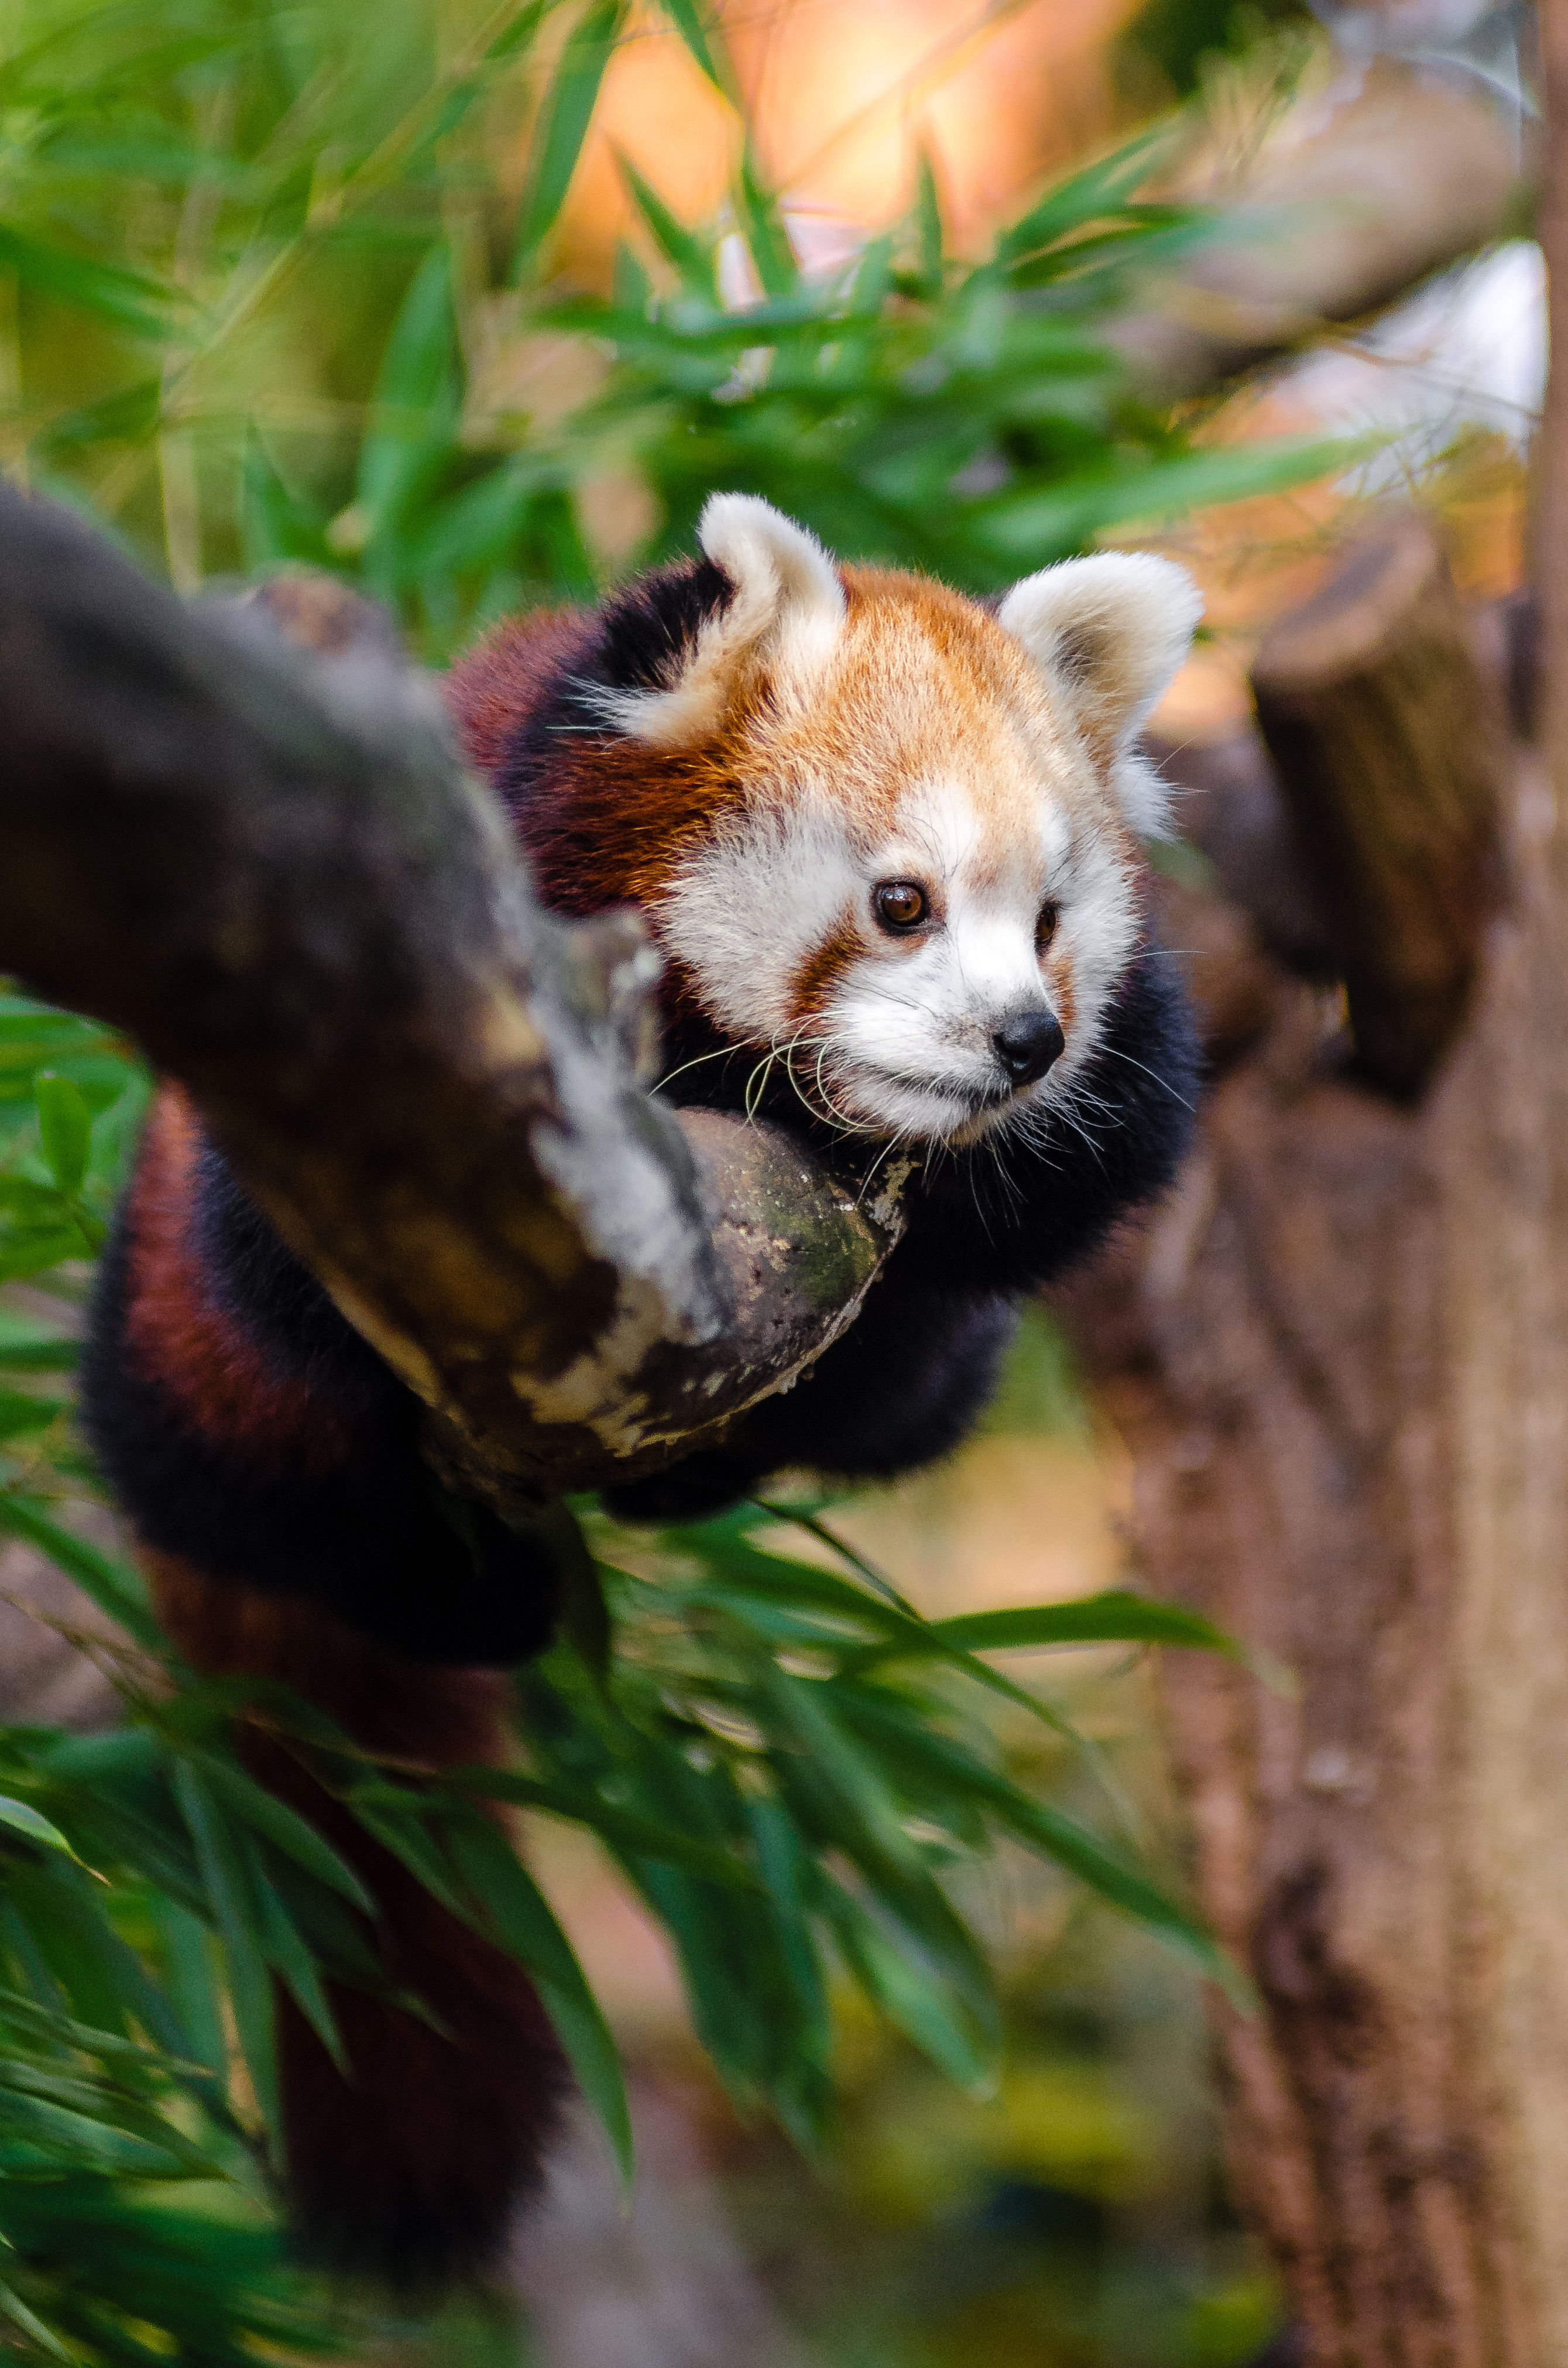
tree, nature, cold, winter, bokeh, vintage, sweet, flower, feet, animal, cute, female, wildlife, zoo, fur, orange, young, green, high, red, foot, mammal, nikon, fauna, red panda, panda, 2015, face, nose, paw, tail, animals, ears, endangered, germany, deutschland, natur, paws, tier, iso, ss, fell, grn, gesicht, baum, adorable, bamboo, d7000, roter, kleiner, niedlich, sues, suess, species, bedrohte, tierart, tierpark, weiblich, jungtier, jung, ohren, schwanz, nase, bedroht, ailurus, fulgens, mozilla, firefox, wochenende, weekend, kalt